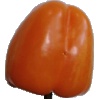
Label: Pepper Orange 1